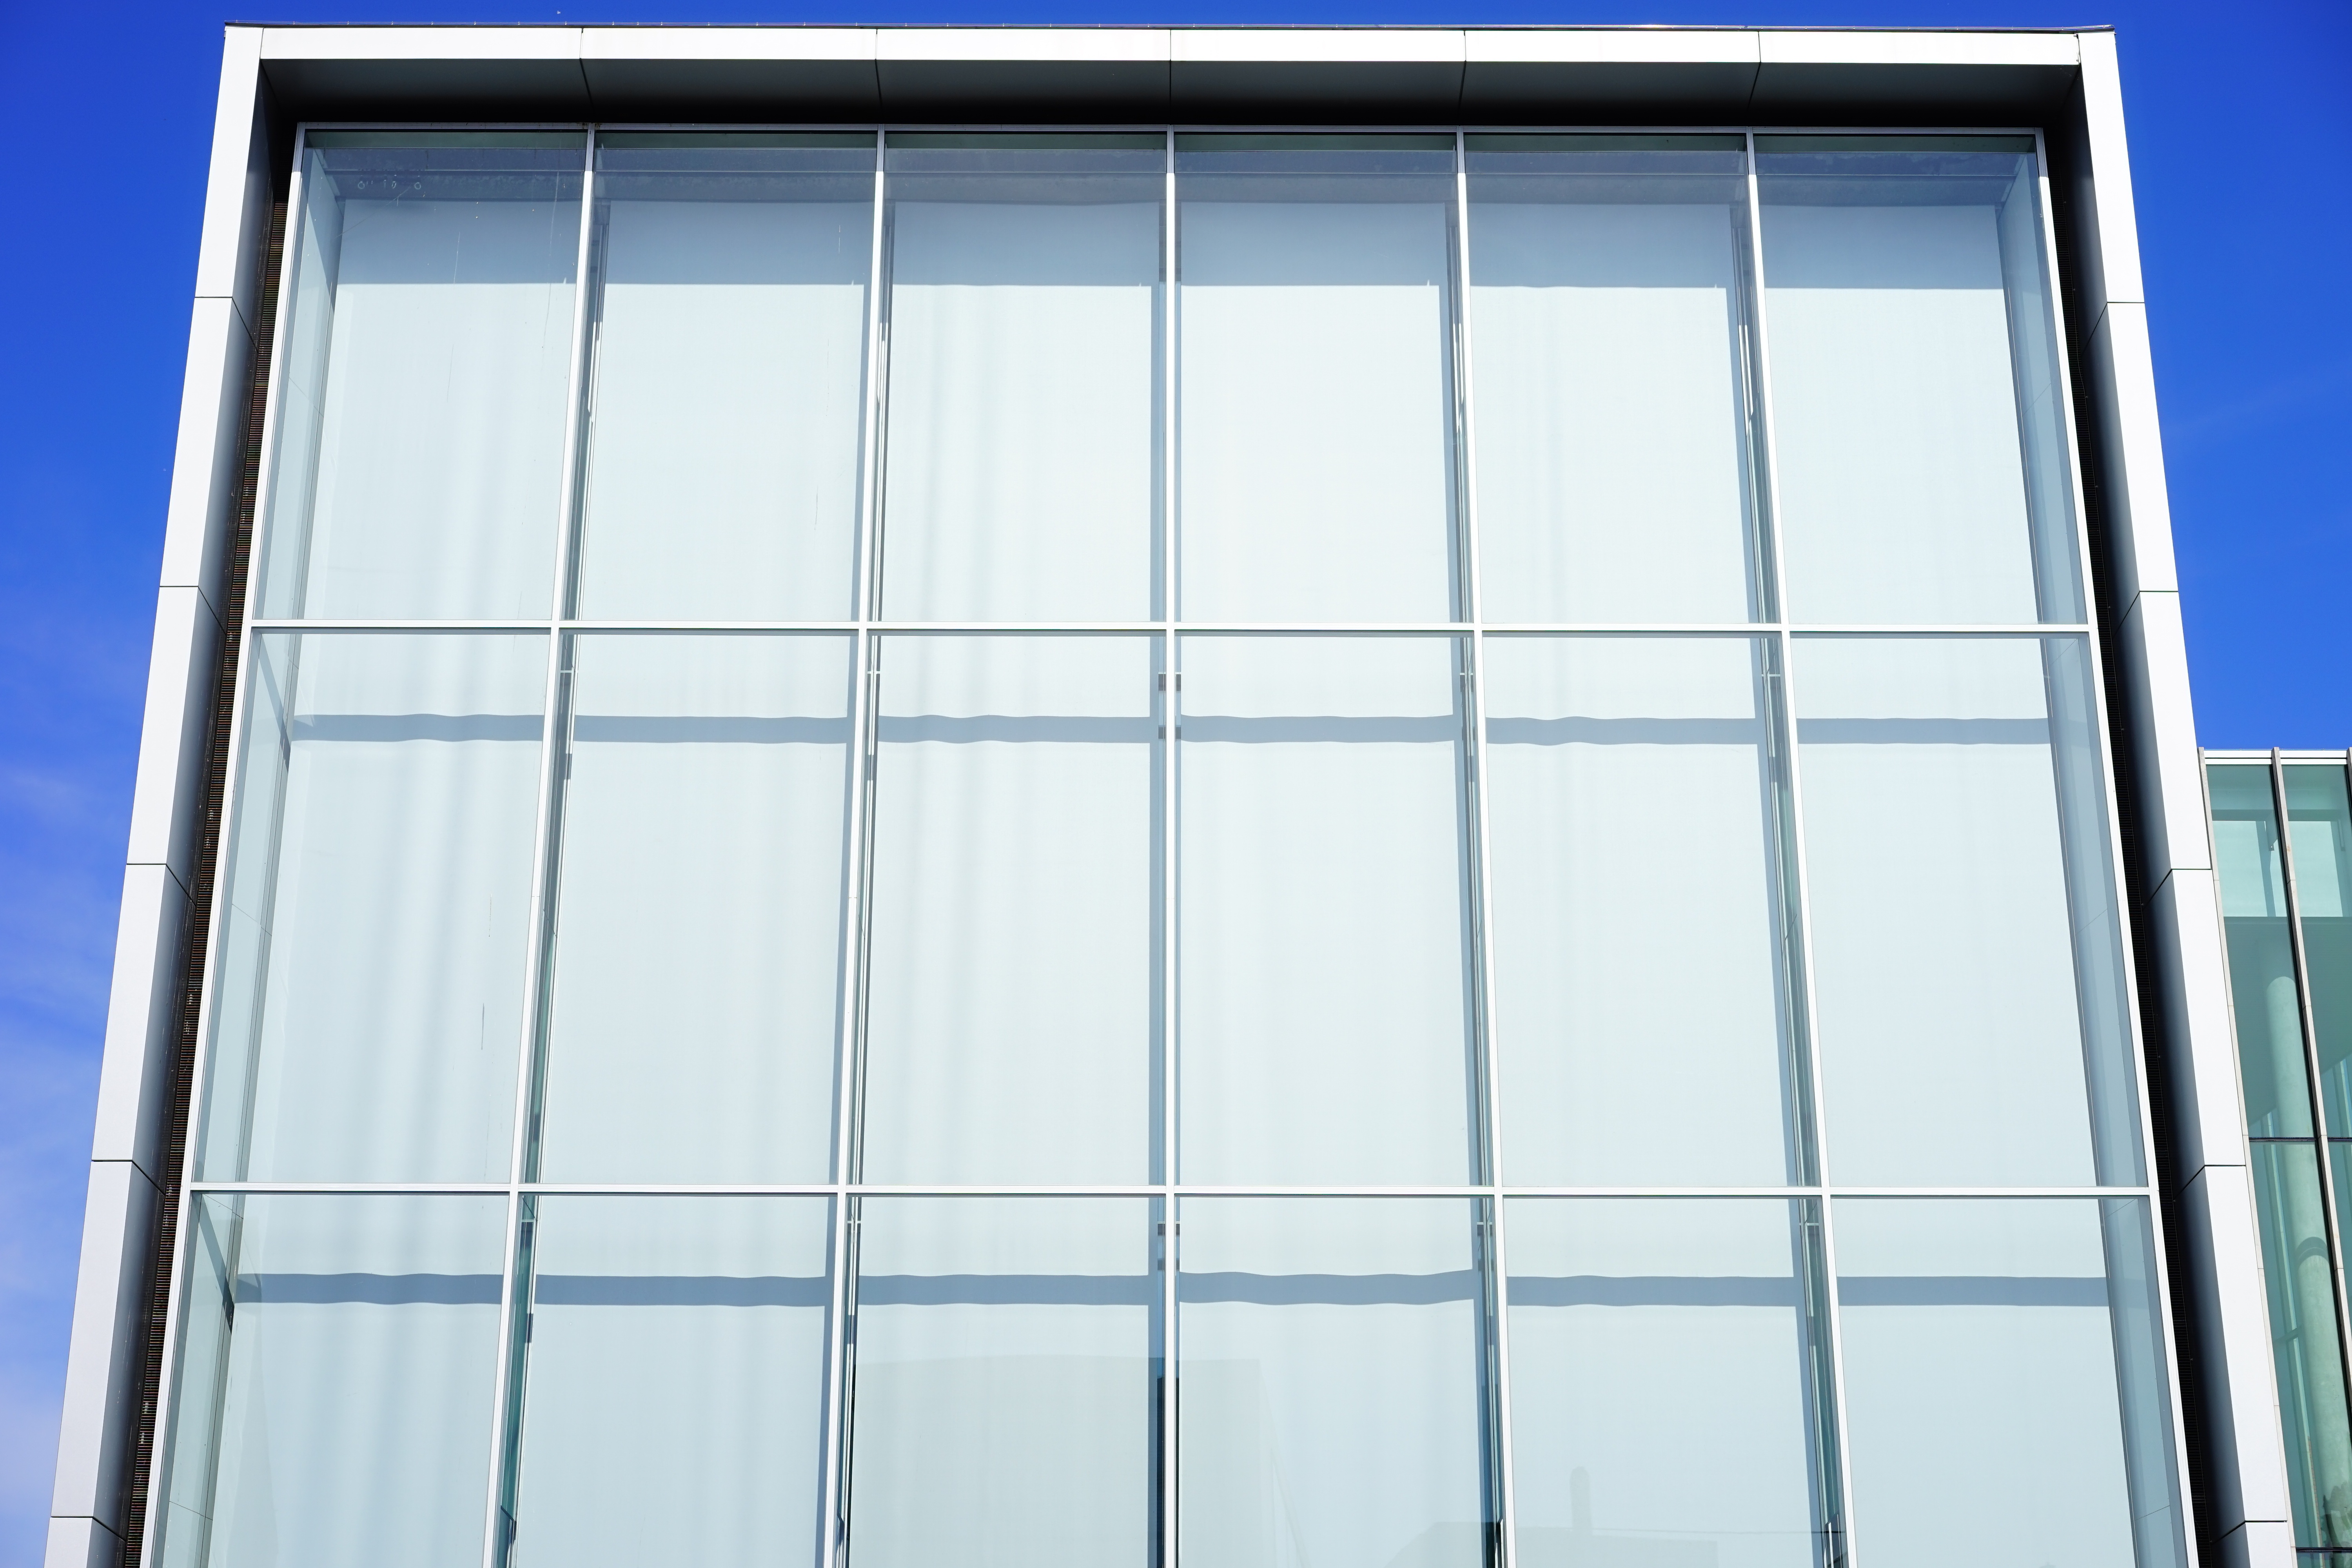
architecture, window, glass, building, downtown, facade, tourism, interior design, places of interest, cube, ulm, modern art, town center, pedestrian zone, glass facade, daylighting, front view, exhibition building, frontal, exhibitions, kunsthalle weishaupt, kusthalle, weishaupt, ulm city centre, new center, window covering, sash window